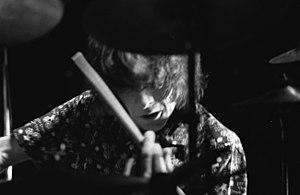
Barrie James Wilson est un batteur anglais de rock, principalement connu comme membre du groupe Procol Harum.